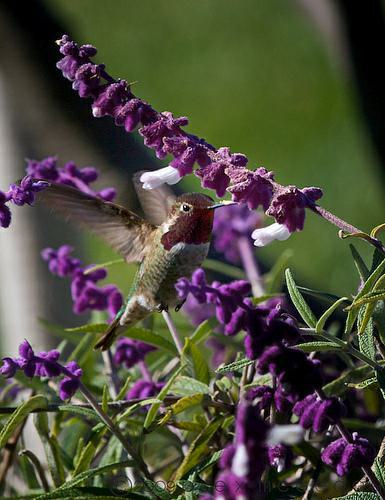
A photo of a anna hummingbird